Kingston, Australian Capital Territory

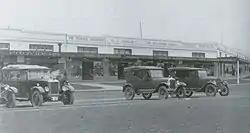
Eastlake, 1928

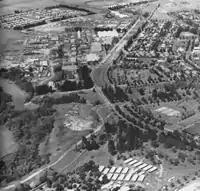
Kingston industrial area 1950s

In the early years of Canberra's development, Eastlake occupied the area now known as Kingston. Eastlake Football and Cricket club is one of the few reminders of Kingston long past. Eastlake was designated as a workers living quarters while the suburb of Forrest was reserved for middle and higher ranking public servants. About 120 portable wooden cottages for construction workers were built at the Causeway in 1925 and 1926. Canberra's first hall for community gatherings and entertainment was at the Causeway where the recreation hall was completed in 1926 with voluntary labour using materials provided by the Federal Capital Commission. After the second world war, housing at the Causeway and Westlake was considered sub-standard. Although all of the original Westlake cottage have been demolished, the Causeway survives with the original temporary wooden cottages now replaced with brick veneer cottages. As it was separated from the rest of the suburb by Wentworth Avenue and was situated to the north of the railway station the Causeway was a distinct district within the suburb of Kingston, however, it is now abutted by the new Kingston foreshore development.